Romani people in Serbia

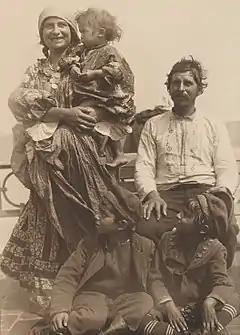
Roma family in Serbia, 1905

Research on Roma migrations is scarce. Roma often lived on the margins and their presence was often not registered in documents so it is difficult to claim any definite historical path of Roma. On some accounts, Roma arrived in Serbia in several waves. The first reference to Roma in Serbia is found in a 1348 document, by which Serbian emperor Stefan Dušan donated some Roma slaves to a monastery in Prizren. In the 15th century, Romani migrations from Hungary are mentioned.